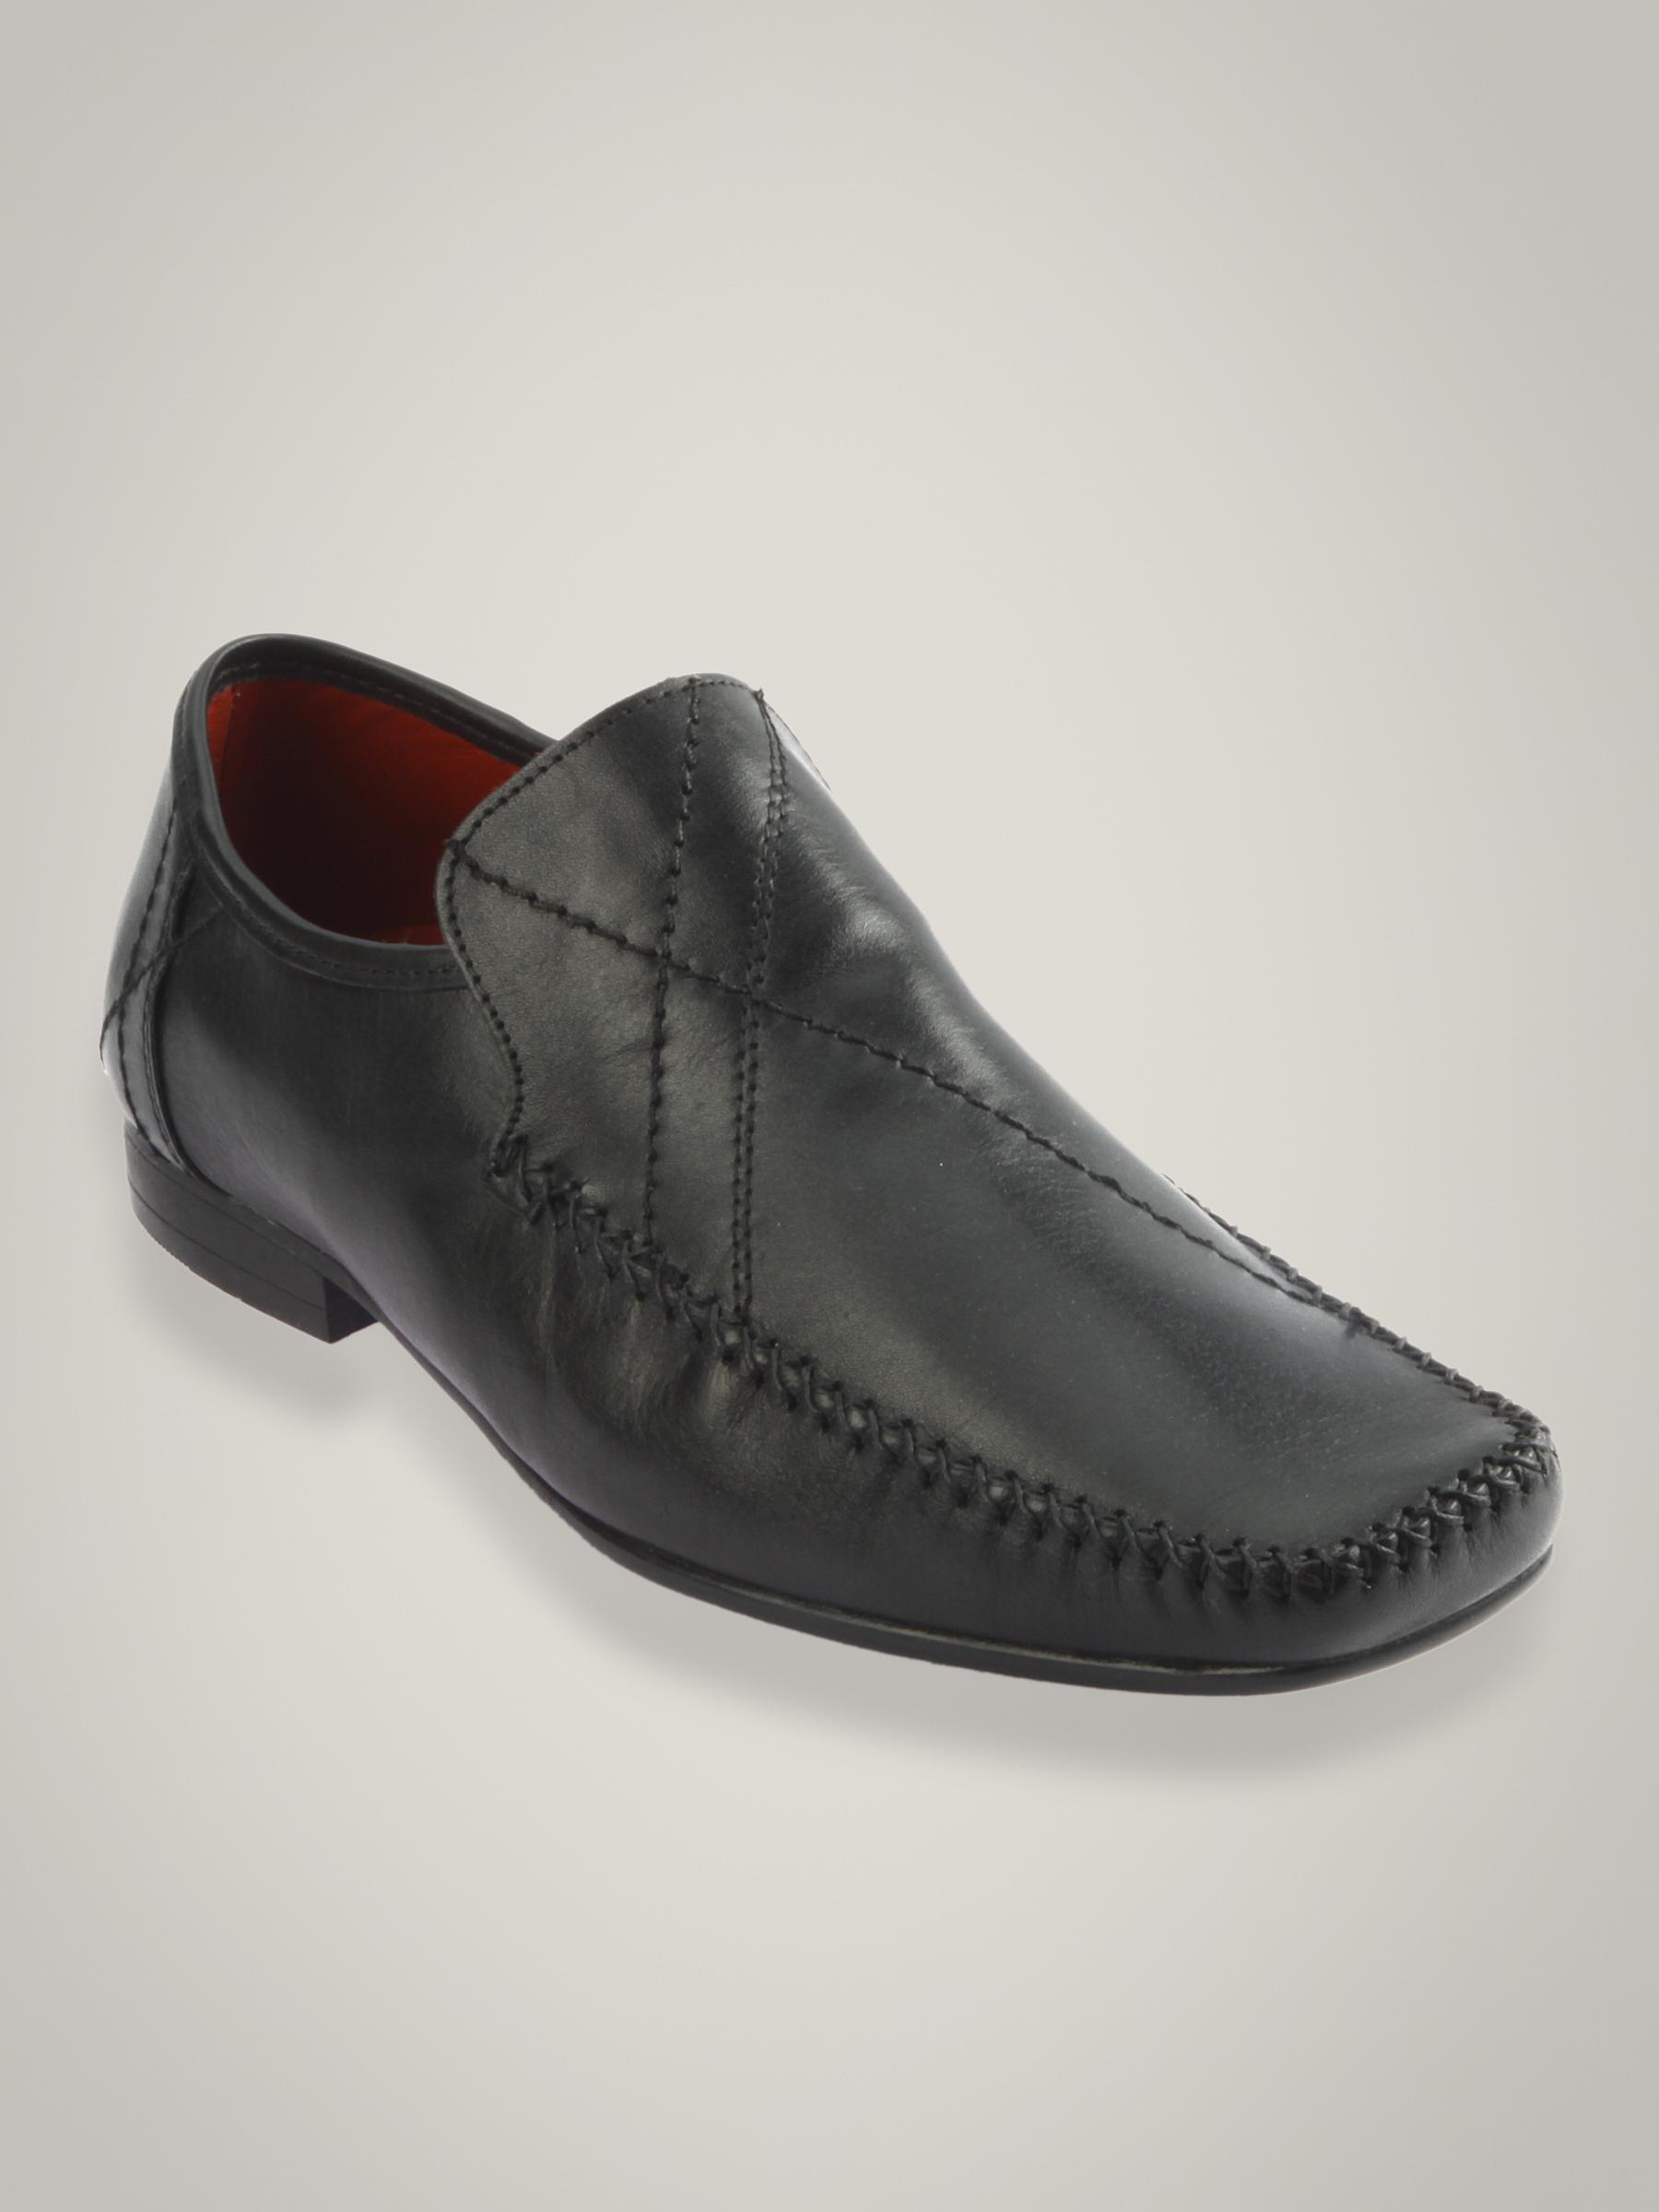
Red Tape Men's Semi Black Casual Shoe
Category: Footwear / Shoes / Casual Shoes
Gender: Men
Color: Black
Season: Winter 2018
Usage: Casual